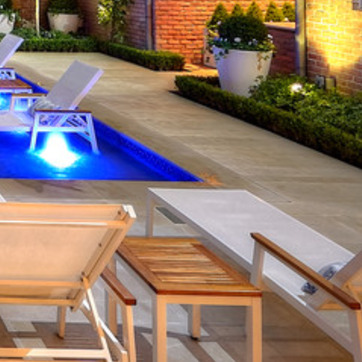
Material: water